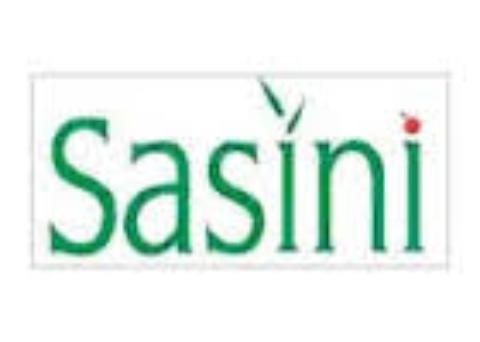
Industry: Food